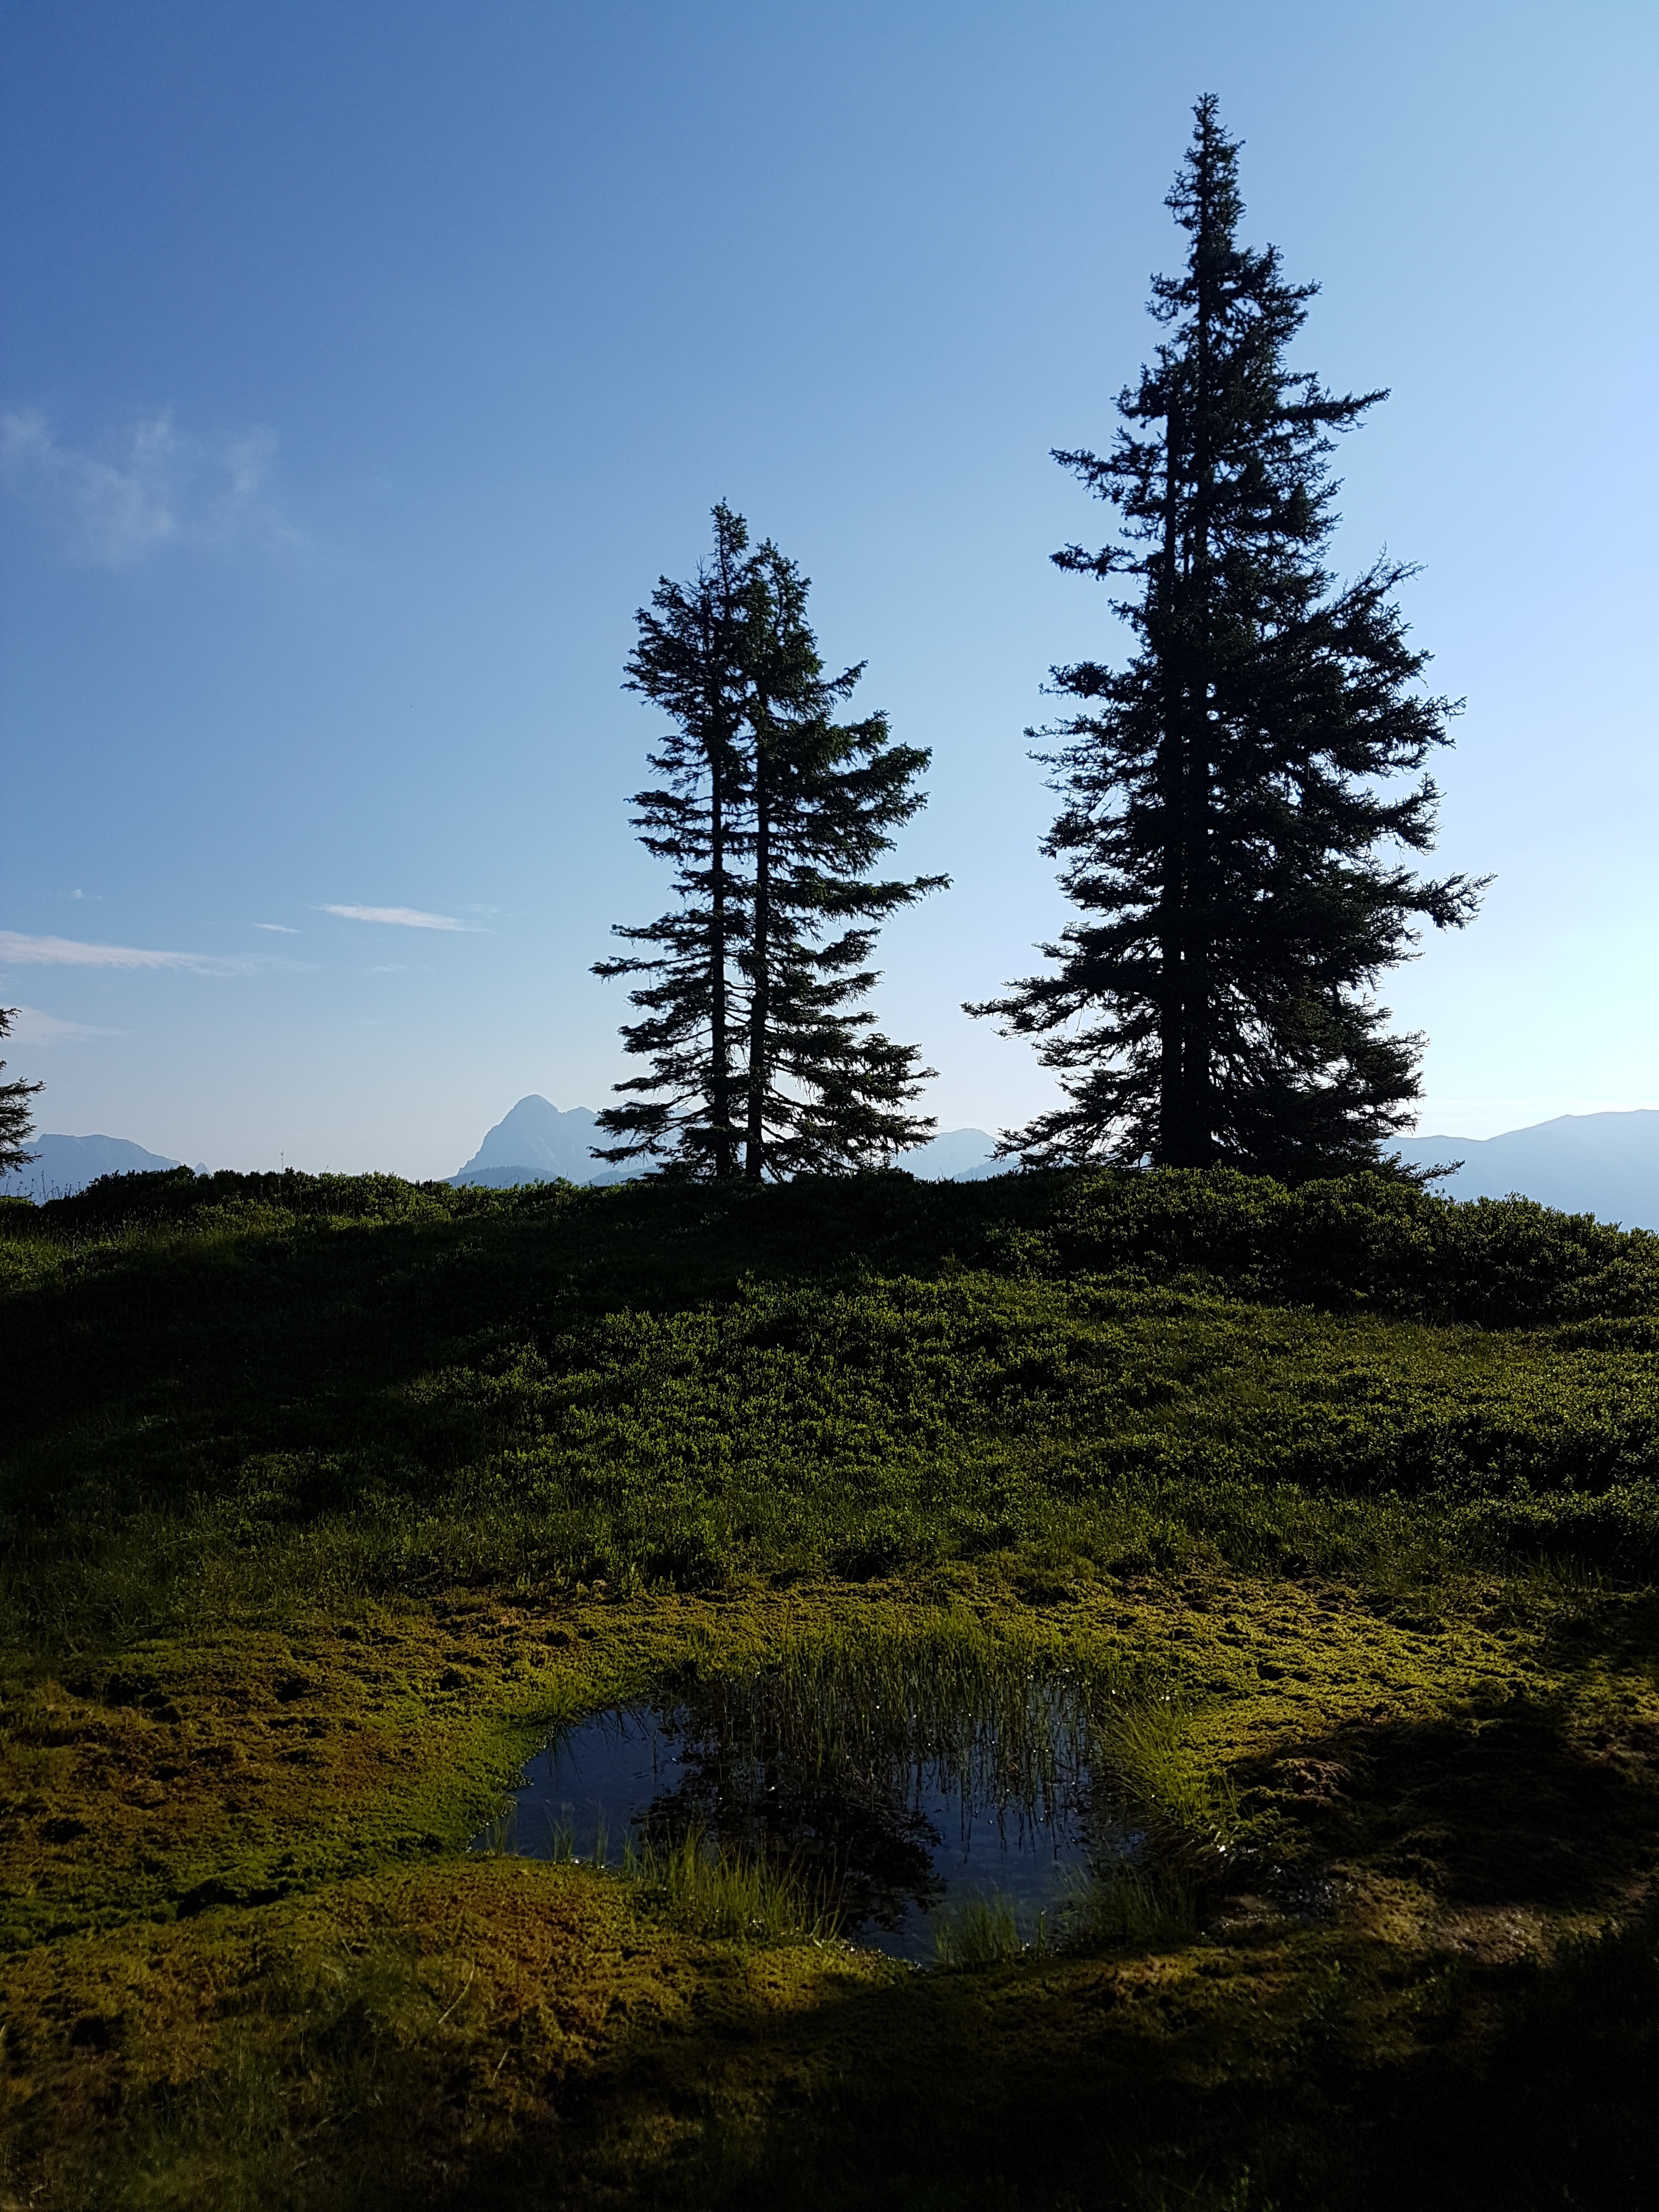
landscape, tree, water, nature, forest, grass, swamp, wilderness, mountain, cloud, plant, morning, leaf, hill, lake, green, reflection, autumn, alpine, ridge, mountains, wetland, habitat, waters, ecosystem, pools, coatings, natural environment, geographical feature, atmospheric phenomenon, woody plant, mountainous landforms